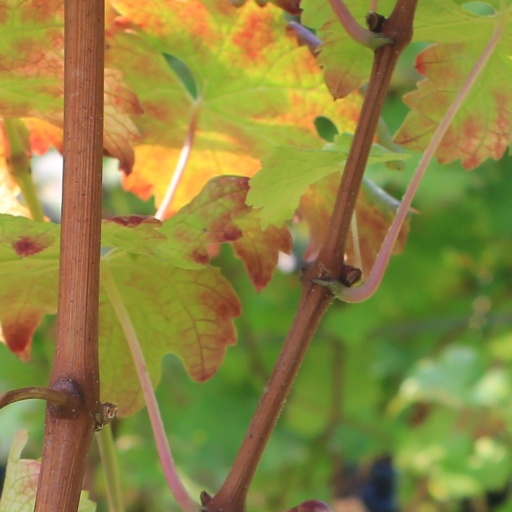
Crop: grape